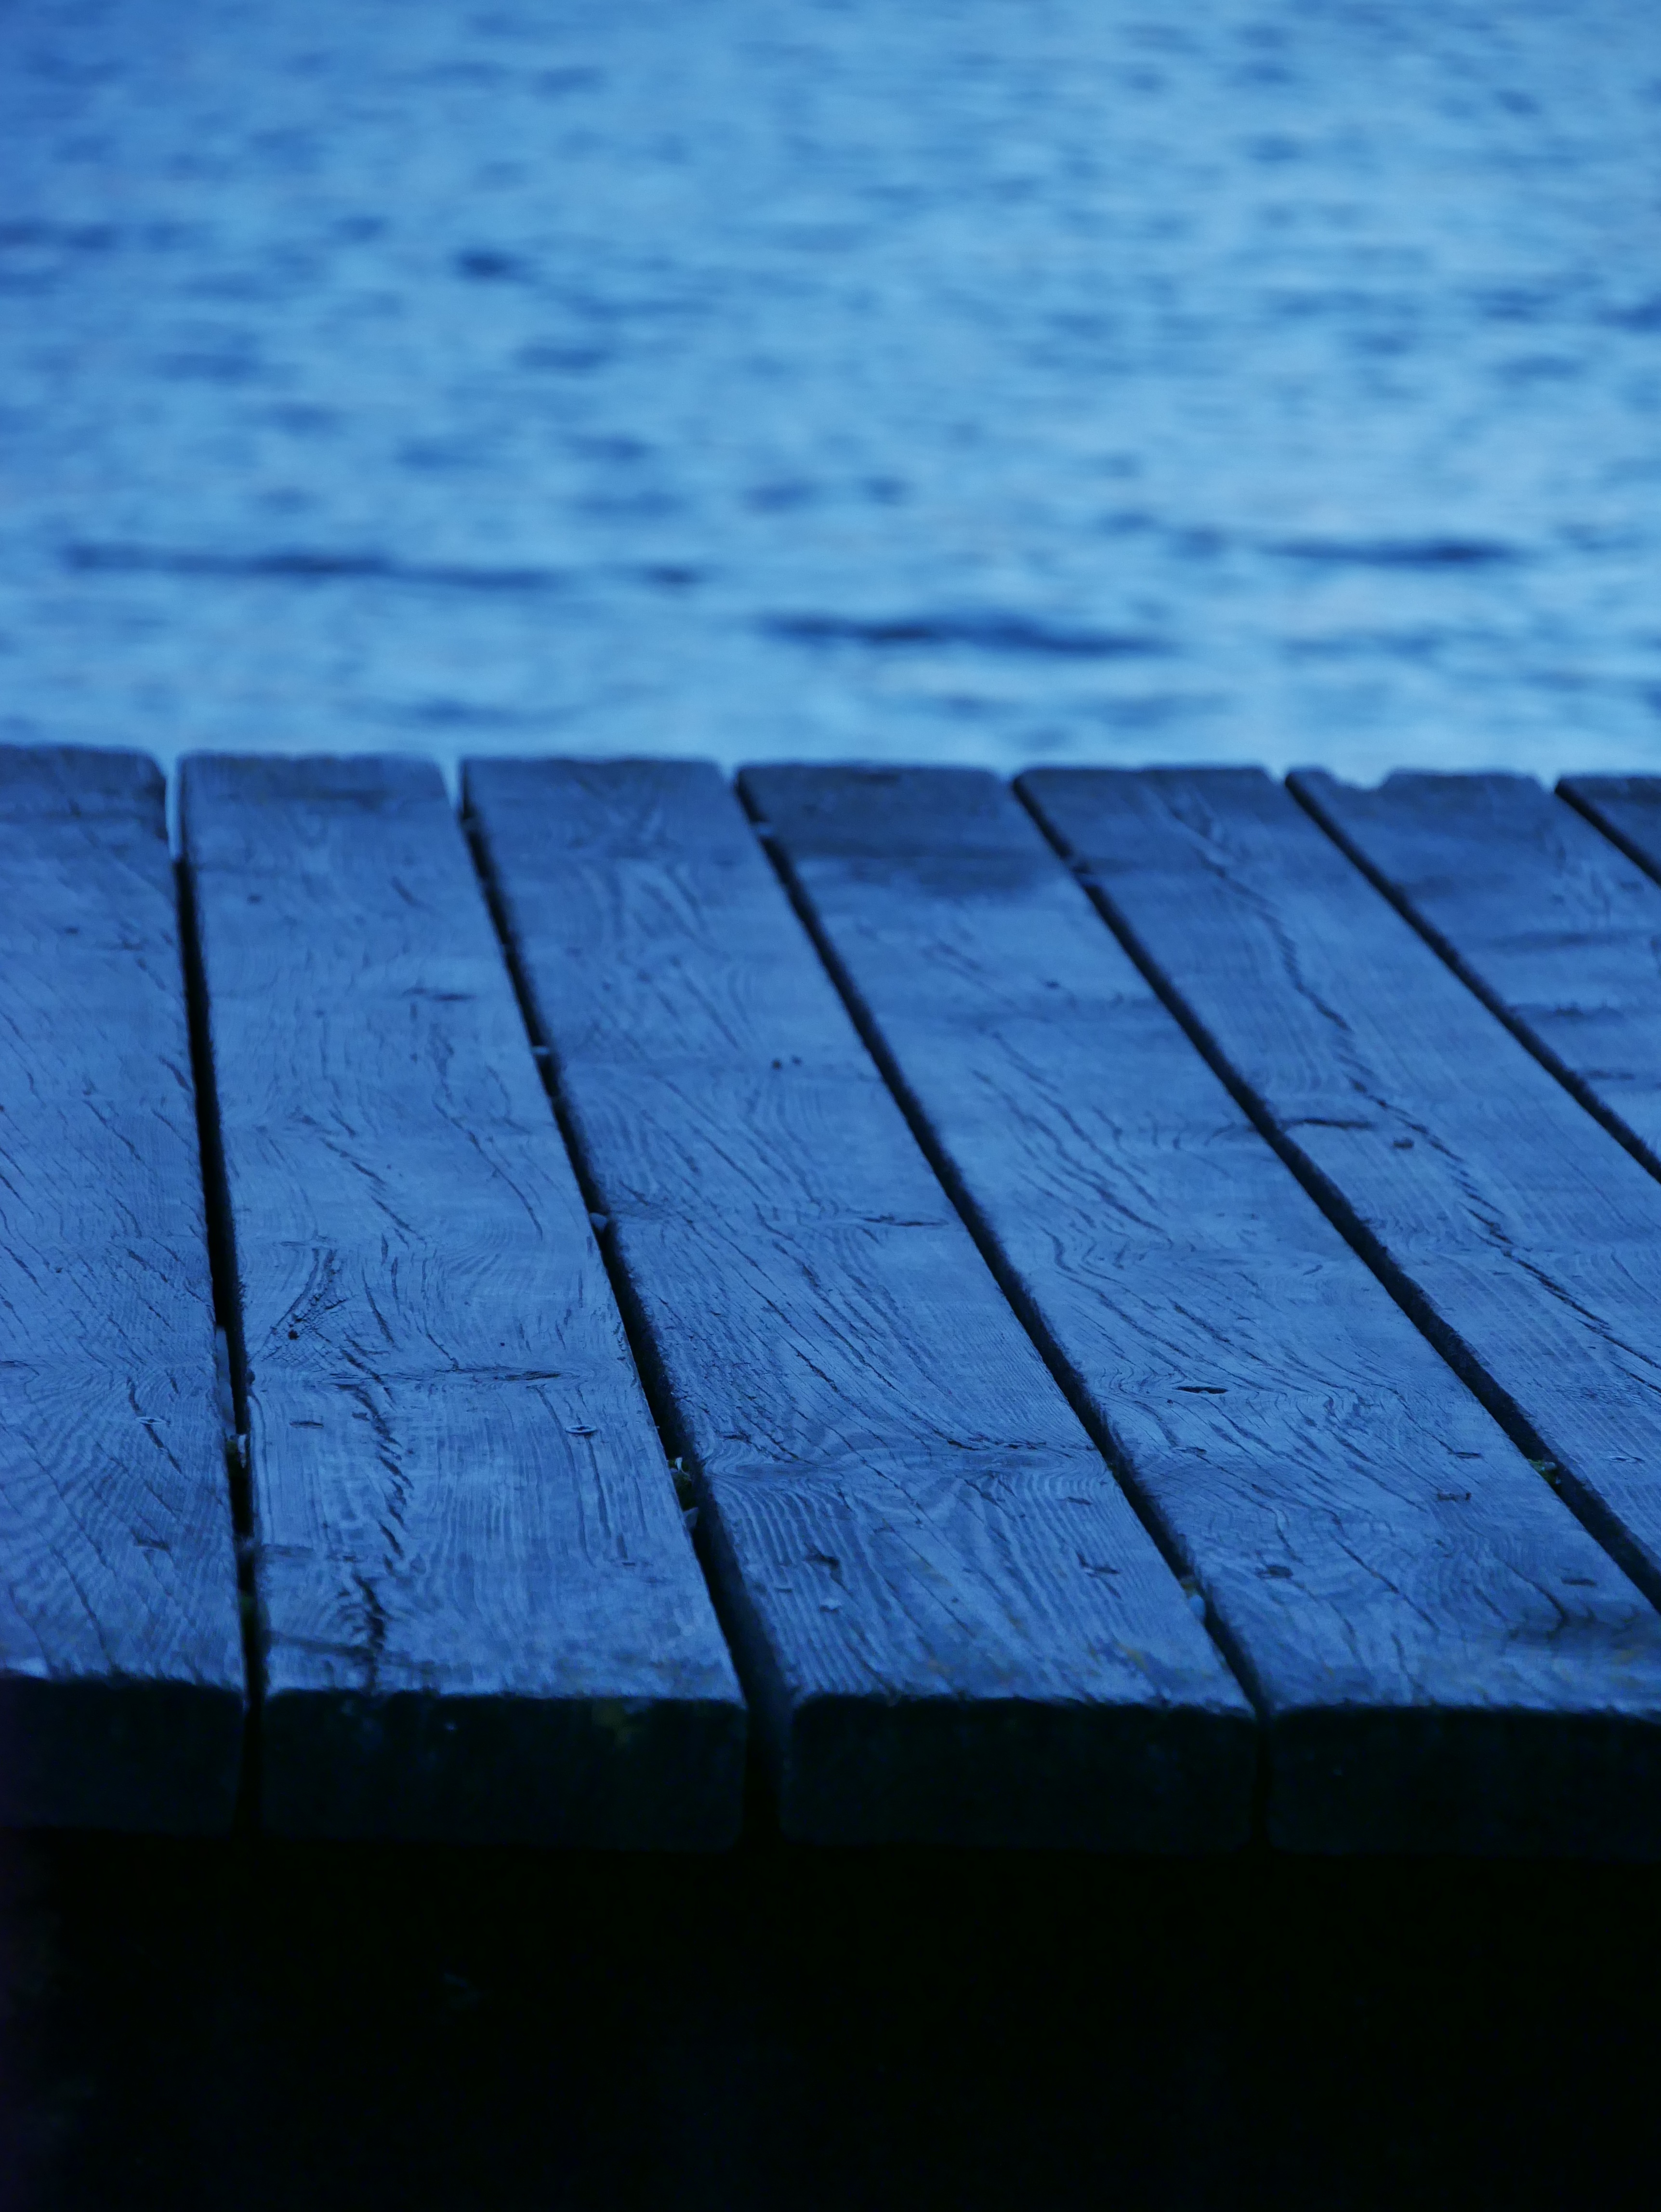
sea, water, ocean, horizon, sky, wood, sunlight, wave, line, reflection, color, blue, material, shape